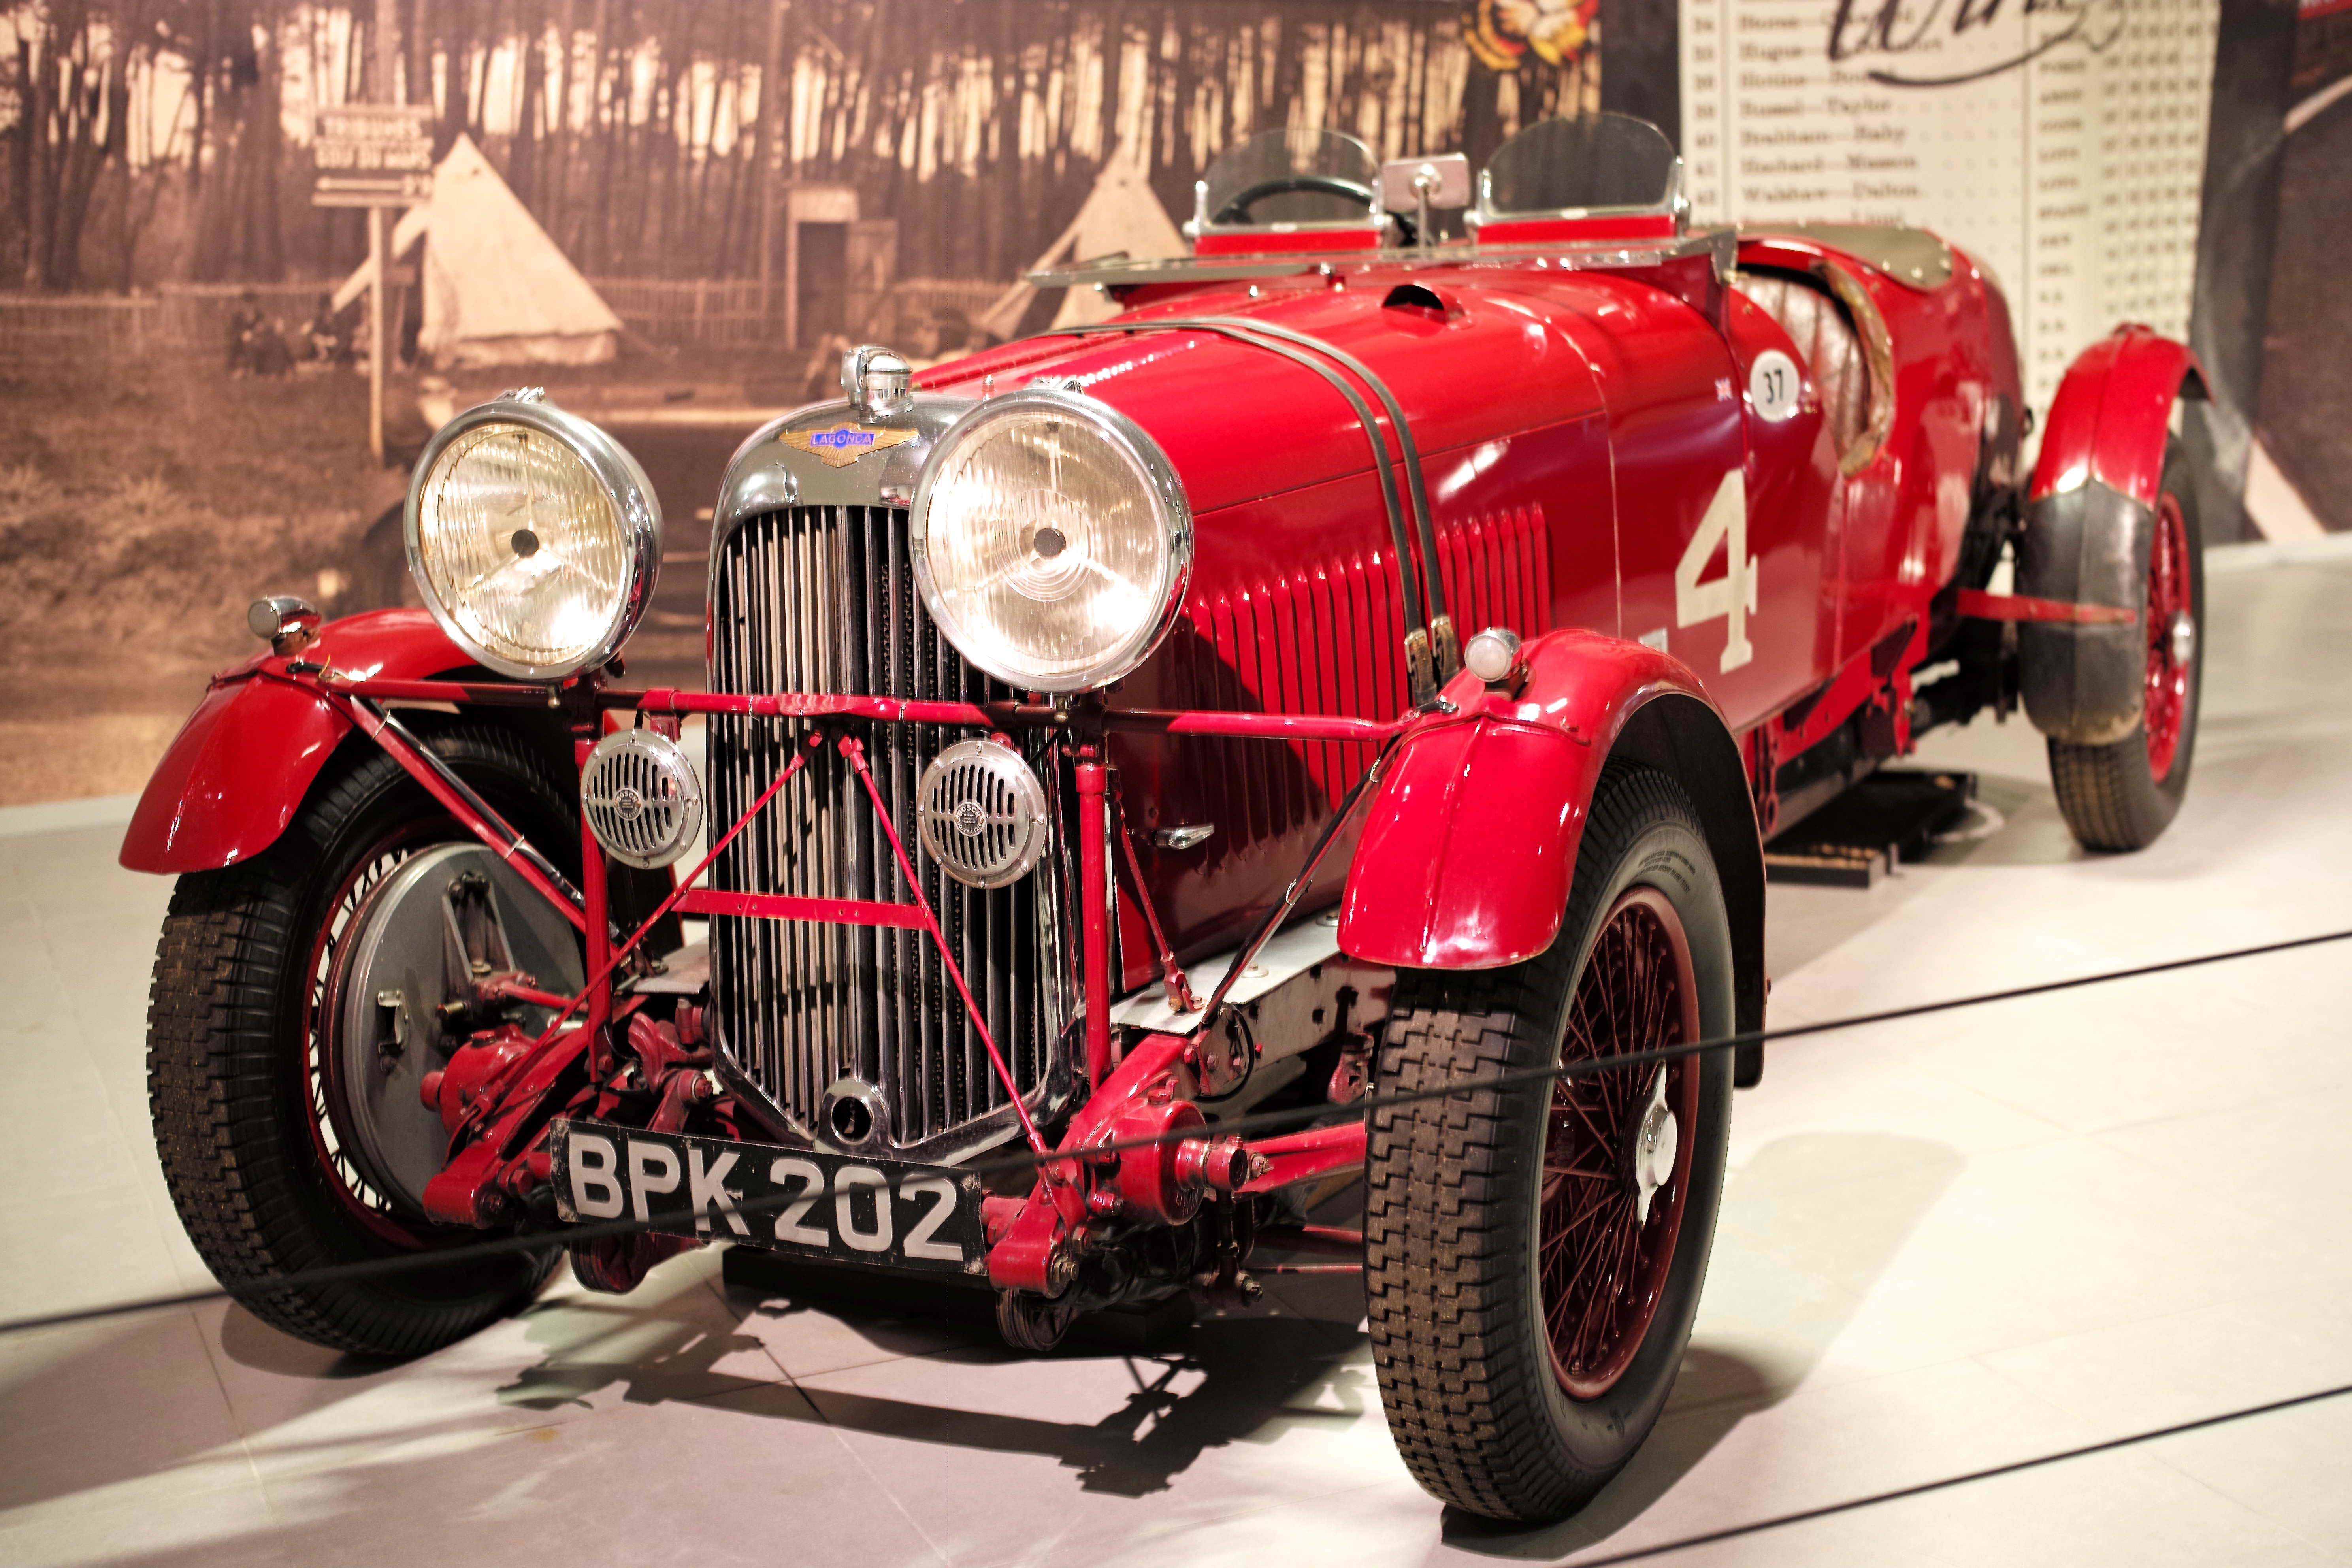
car, vehicle, museum, sports car, motor vehicle, vintage car, race car, holland, netherlands, racing, classic, 1935, louwman, motorsport, leicam, summilux50f14, typ240, lemans, winner, lagonda, antique car, model car, land vehicle, touring car, automobile make, luxury vehicle, amilcar cgss